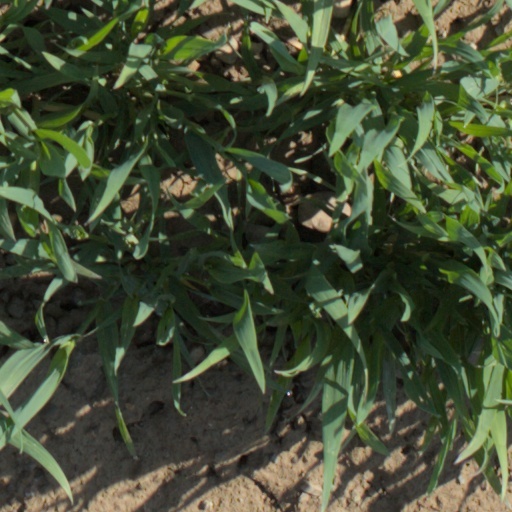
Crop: wheat